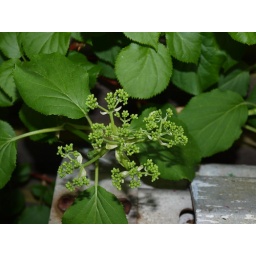
this plant is only in our garden for 2 years,and it almost covers the whole fence